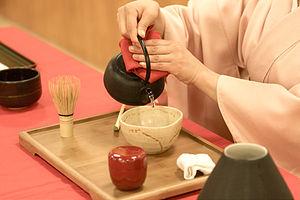
La cérémonie du thé japonaise à Japan Matsuri 2010 (Montpellier, France).